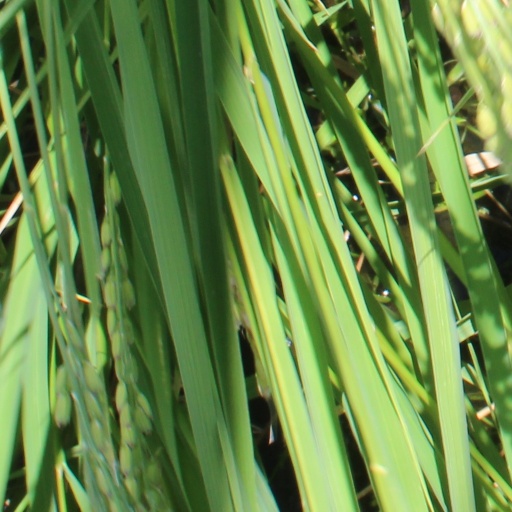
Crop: rice